Chris Hoy (politician)

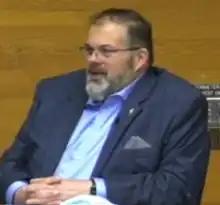
Hoy in 2021

Chris Hoy is an American politician and retired law enforcement officer who was the mayor of Salem, Oregon from 2022 to 2025. He also formerly served as a member of the Oregon House of Representatives from the 21st district. He was appointed to the House on December 8, 2021. In 2022, he won the election for mayor of Salem, and was set to take office in 2023. However, following the resignation of Chuck Bennett, the former mayor of Salem, Hoy took office on November 2, 2022, instead.